Ann Toebbe

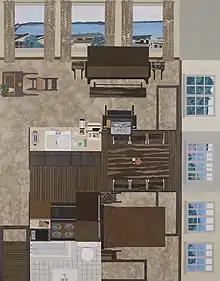

Toebbe grew up in Cincinnati and attended Seton High School, an all girls Catholic school. She earned a BFA in sculpture from the Cleveland Institute of Art in 1997. In 1994 and 1995 she attended the Chautauqua School of Art summer residency and in 1995 participated in Parsons School of Design's NY Studio program. After graduation she worked for five years as an art handler in galleries and museums, living in Brooklyn, New York. In 2000 Toebbe attended the Skowhegan School of Painting and Sculpture. Toebbe earned an MFA in painting from Yale University in 2004.